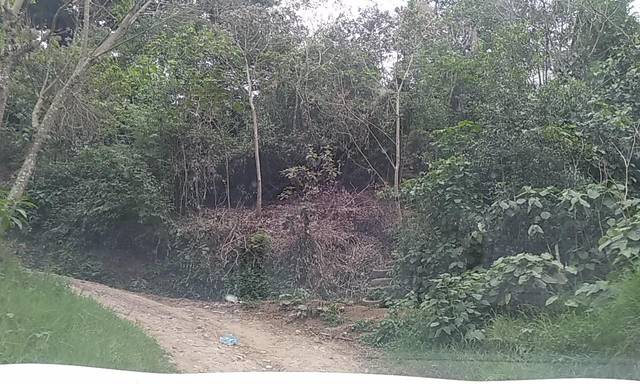
Region: Mexico
Coordinates: 19.576, -96.894